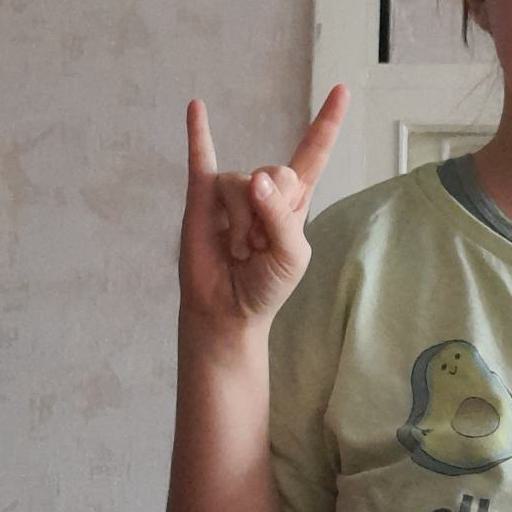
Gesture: rock